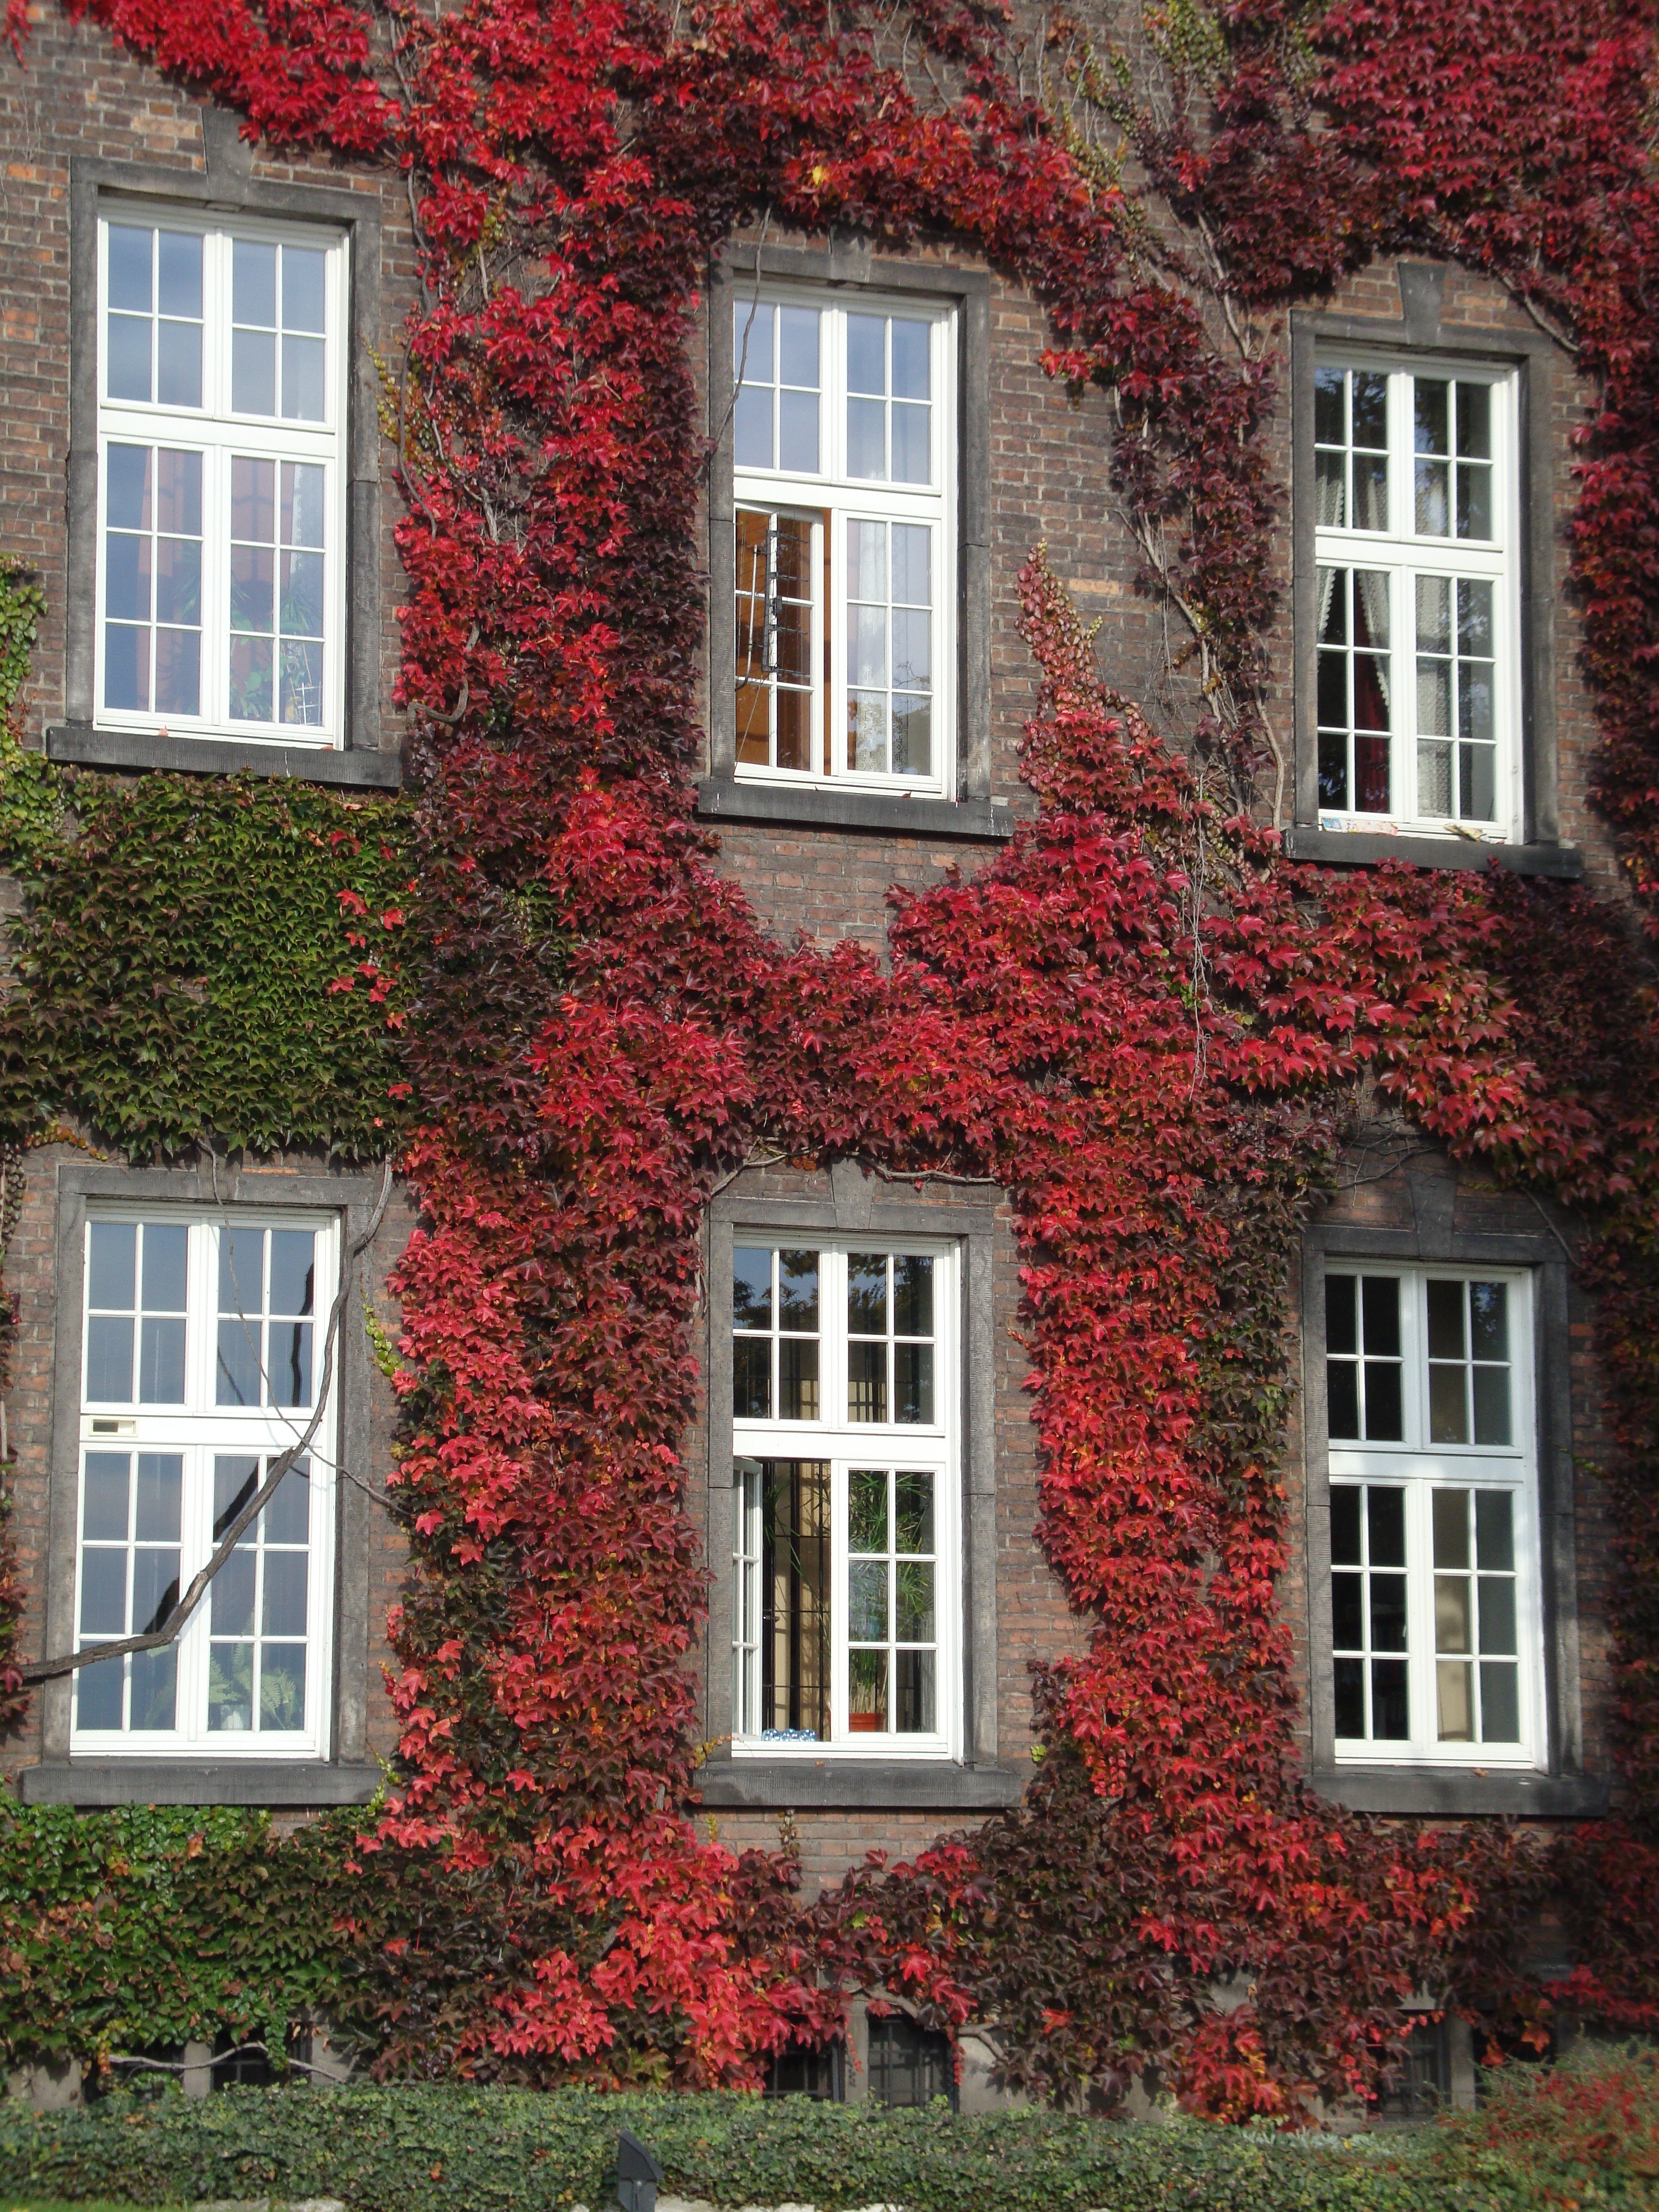
tree, lawn, mansion, house, window, home, porch, monument, red, cottage, autumn, backyard, facade, property, brick, farmhouse, poland, estate, krakow, siding, neighbourhood, wawel, residential area, sash window